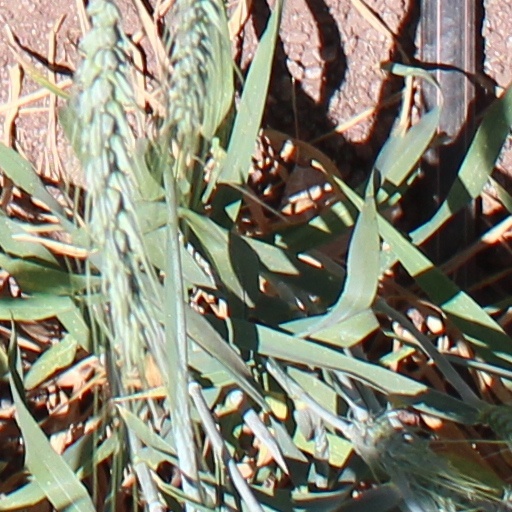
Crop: wheat